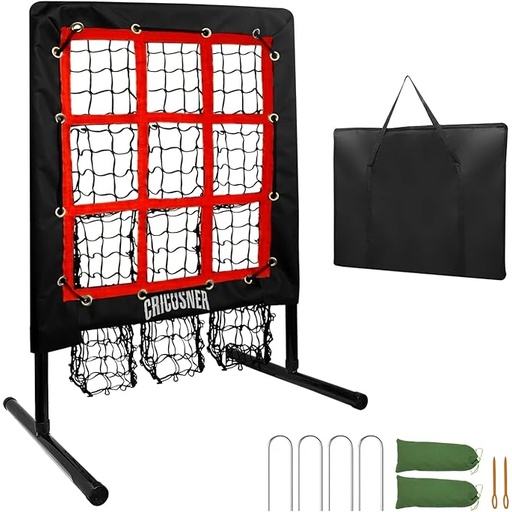
9 Hole Pitching Net, Heavy-Duty Baseball Net with Strike Zone for Pitching and Hitting, Height Adjustable Training Equipment with 9 Pocket Pitching Target for Baseball & Softball Practice
Brand: CRICOSNER
About This Sturdy & Durable Build: Our 9-hole pitching net is crafted with a thick alloy frame, ensuring remarkable stability. Each component has undergone strict testing. The high-quality netting and PVC net cloth ,as well as excellent stitching, can endure substantial impacts, enabling pitchers to practice intensively without worry. Whether it's intense fastballs or powerful curveballs, this net stands up to the challenge, making it a reliable choice for long - term training Pitcher - Oriented Design: The pitching net is equipped with a strike zone and features a black - and - white color scheme to mimic a realistic pitching scenario. This design aids pitchers in practicing swiftly and accurately, regardless of the training environment - be it indoors or outdoors. It helps pitchers improve their pitching accuracy by providing a visual target that closely resembles an actual game situation, thus enhancing muscle memory and overall performance Multiple Height Adjustments: Featuring 3 adjustable height levels, this pitching net caters to players of all ages and skill tiers. From novice pitchers just starting out to seasoned pros looking to refine their technique, everyone can find the perfect height. This adaptability meets the diverse needs of baseball and softball training. It allows for customized practice sessions, ensuring a personalized experience that maximizes the effectiveness of each training session Effortless Assembly & Storage: Designed with simplicity in mind, our baseball pitching net can be assembled or disassembled in mere minutes.It is also equipped with 2 customized threading needles, 4 U-shaped ground nails and 2 sandbags (empty), which makes the entire installation and use easier. Additionally, a spacious carrying bag is included, making storage a breeze. You can easily store it in the garage, basement or take it with you to different locations for training Exceptional After - Sales Service: We are committed to providing you with not only a top - notch pitching net but also outstanding service. If you encounter any issues with the product, simply send us an email, and our dedicated team will resolve the problem promptly. Your satisfaction is our priority, and we strive to ensure that your experience with our pitching net is nothing short of excellent Overview Size : Standard Material : Metal, Polyester Color : Black & Red Sport : Baseball, Softball Brand : Cricosner
Category: Sporting Goods > Athletics > Baseball & Softball > Baseball & Softball Training Aids > Baseball & Softball Pitching Targets